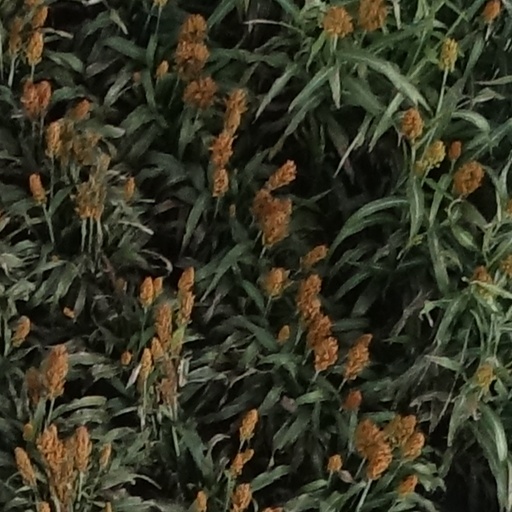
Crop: sorghum